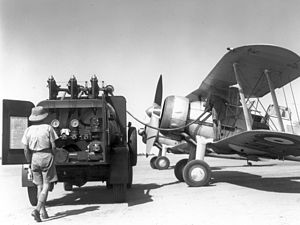
Gloster Gladiator / Operativ historik / Brugere
Gladiator Mk I i tjeneste ved RAF's Desert Air Force
Gloster Gladiator var et britisk jagerfly. Det var det sidste dobbeltdækker-jagerfly der blev leveret til Royal Air Force og var allerede forældet ved begyndelsen af den anden verdenskrig, men blev benyttet af både det britiske luftvåben og en række andre luftvåben på flere fronter. Blandt andet under felttoget i Norge, Grækenland, forsvaret af Malta, krigen i Nordafrika, Kina og af Finland i kampene mod Sovjetunionen.